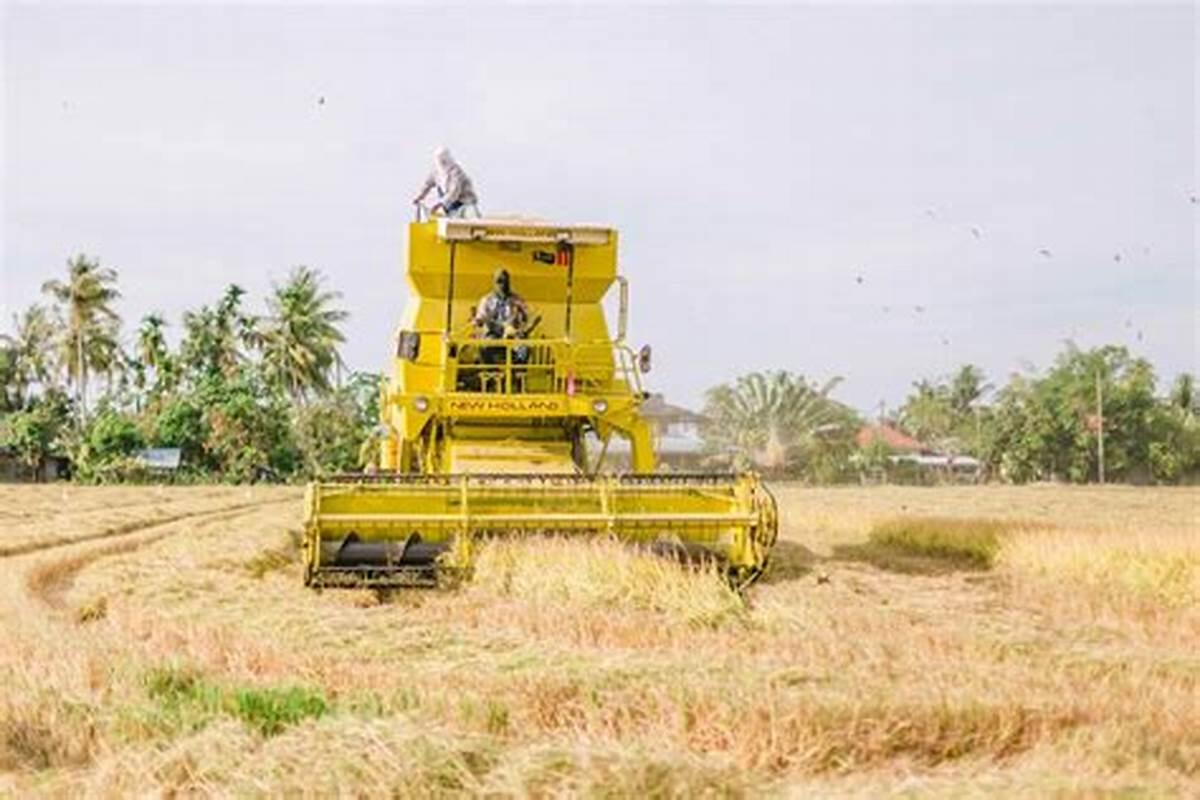
Mashine kubwa ya kuvunia yenye rangi ya njano, ikivuna mazao shambani. Dereva anaonekana akiendesha mashine hii huku mtu mwingine akiwa amesimama juu ya mashine. Mazao yaliyovunwa yanaonekana yametapakaa chini, na kwa mbali kuna miti ya minazi na nyumba ikionyesha mazingira ya vijijini.